Robert Moses Niagara Power Plant

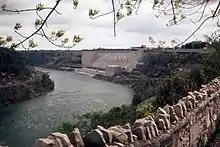
1973 photo

To replace the antiquated and now partially destroyed Schoellkopf power stations, the New York Power Authority (NYPA) planned an $800 million power plant that would produce 2.4 GW. During planning, it was called the Niagara Power Project; later, it was named for NYPA head Robert Moses.